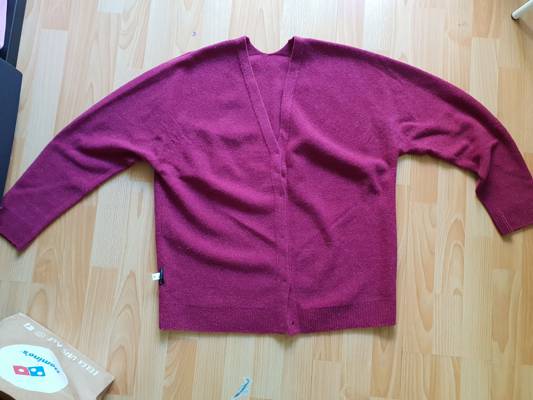
Waste category: clothes